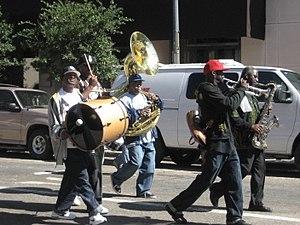
Treme est une série télévisée américaine en 36 épisodes de 60 minutes créée par David Simon et Eric Overmyer, diffusée entre le 11 avril 2010 et le 29 décembre 2013 sur HBO.
Le Rebirth Brass Band est un orchestre de cuivres originaire de La Nouvelle-Orléans en Louisiane. Le groupe a été fondé en 1982 par le tuba Philippe Frazier, son frère le batteur de basse, Keith Frazier et le trompettiste Kermit Ruffins, et d'autres membres de l'école fanfare de Joseph S. Clark Senior High School dans le quartier de La Nouvelle-Orléans Tremé. Le groupe a été découvert au New Orleans Jazz & Heritage Festival en 1982 et a enregistré son premier album studio en 1984.